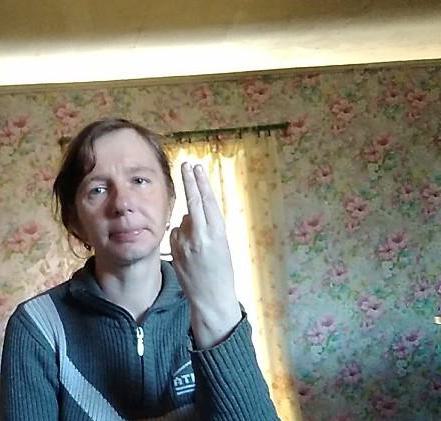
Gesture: two_up_inverted